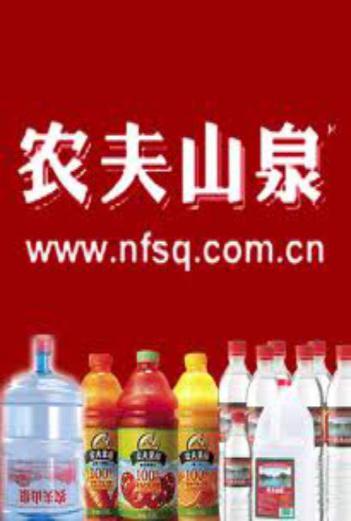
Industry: Necessities